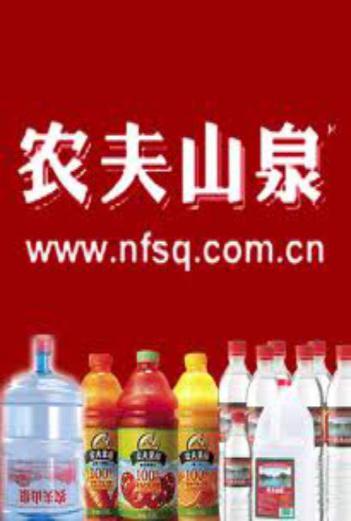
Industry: Necessities